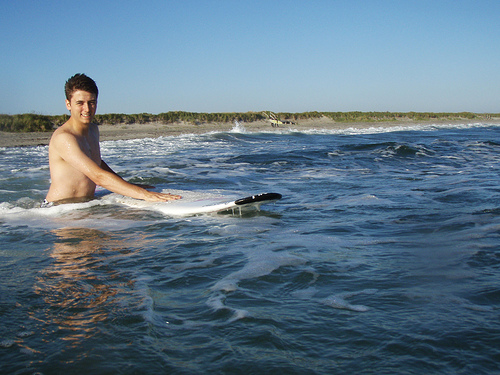
user: Given an image and a question. Answer the question in a short answer. Question: What equipment is the young man utilizing in the ocean? Short Answer:
assistant: surf board